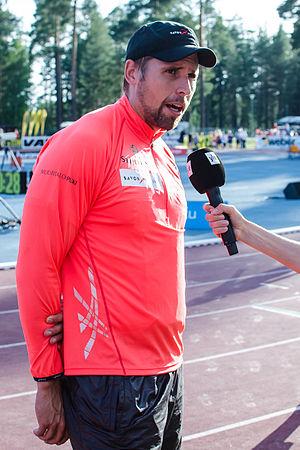
Antti Hermanni Ruuskanen est un athlète finlandais, spécialiste du lancer du javelot.